Oru CBI Diary Kurippu

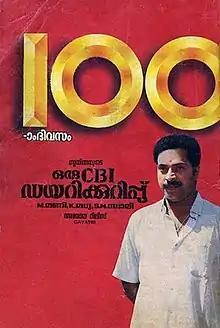
Poster

Oru CBI Diary Kurippu is a 1988 Indian Malayalam-language mystery thriller film directed by K. Madhu, written by S. N. Swamy, and starring Mammootty, Suresh Gopi, Jagathy Sreekumar, Mukesh, and Sukumaran. The lead character, CBI officer Sethurama Iyer is inspired by a police officer named Radha Vinod Raju, Jammu and Kashmir cadre IPS Officer, who in 2009 was appointed as the first chief of India's National Investigation Agency. It was the highest grossing Malayalam film at that time. Considered one of the best crime thrillers in Malayalam, it eventually developed a cult following. This is the first installment in the "CBI" film series featuring Mammootty as Sethurama Iyer.